Hamid El Kasri

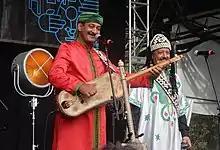
Hamid El Kasri (left) performing in Australia

Hamid (Faraji)El Kasri (born 1961) is a Moroccan Gnawa musician traditionally considered a "maâlem", or "master musician". Born in Ksar El Kebir, Morocco, he now lives in Rabat. His last name is an artist name simply meaning "from Ksar El Kebir". He began training at age seven, taught by the Tangier Maâlem Abdelouahed Stitou and Maâlem Alouane initially in the special Chemeli or Northern style of Gnawa music, which is distinctly different from the usual styles of Marrakech. El Kasri is famed for his deep, intense voice, which has made him one of the most sought-after maâlems, both in Morocco and abroad. In addition to singing, he performs on the "guembri", a three-stringed bass instrument. He is noted for having blended the Gnawa rhythms of the north and south of the Morocco.